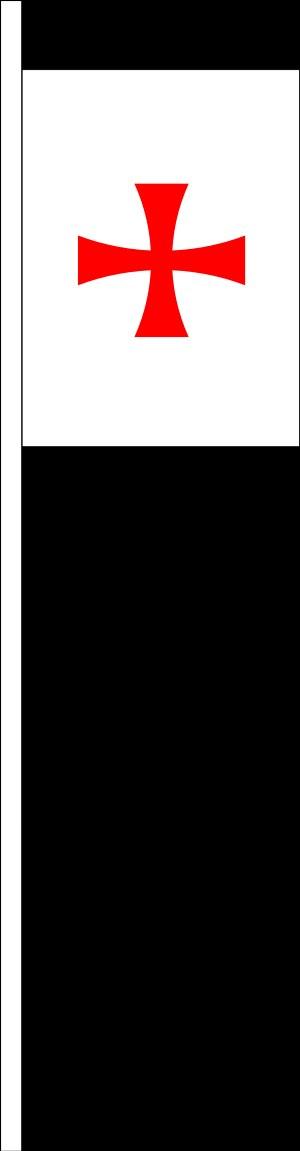
L’ordre du Temple est un ordre religieux et militaire issu de la chevalerie chrétienne du Moyen Âge, dont les membres sont appelés les Templiers.
Le baussant, appelé aussi gonfanon baussant, était l'étendard des Templiers.